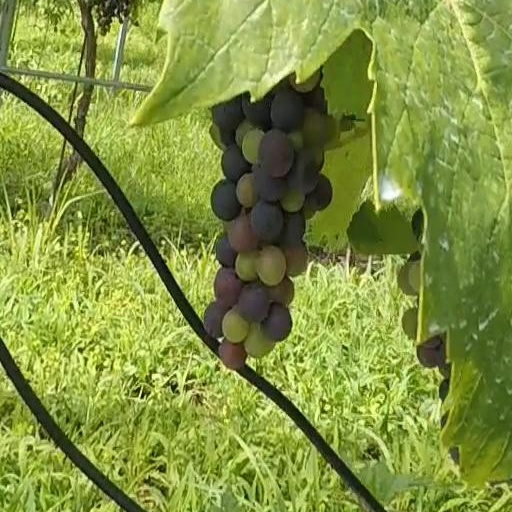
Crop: grape